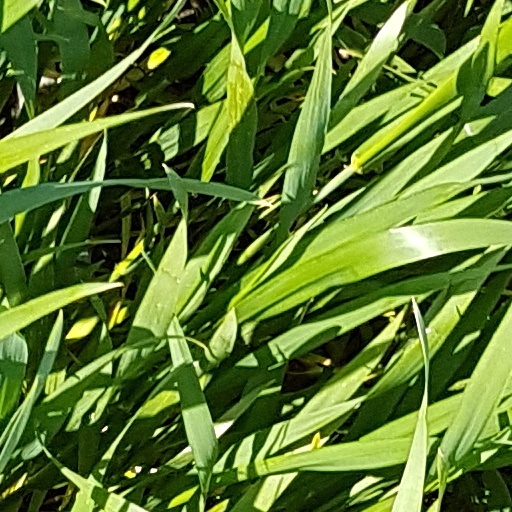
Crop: wheat